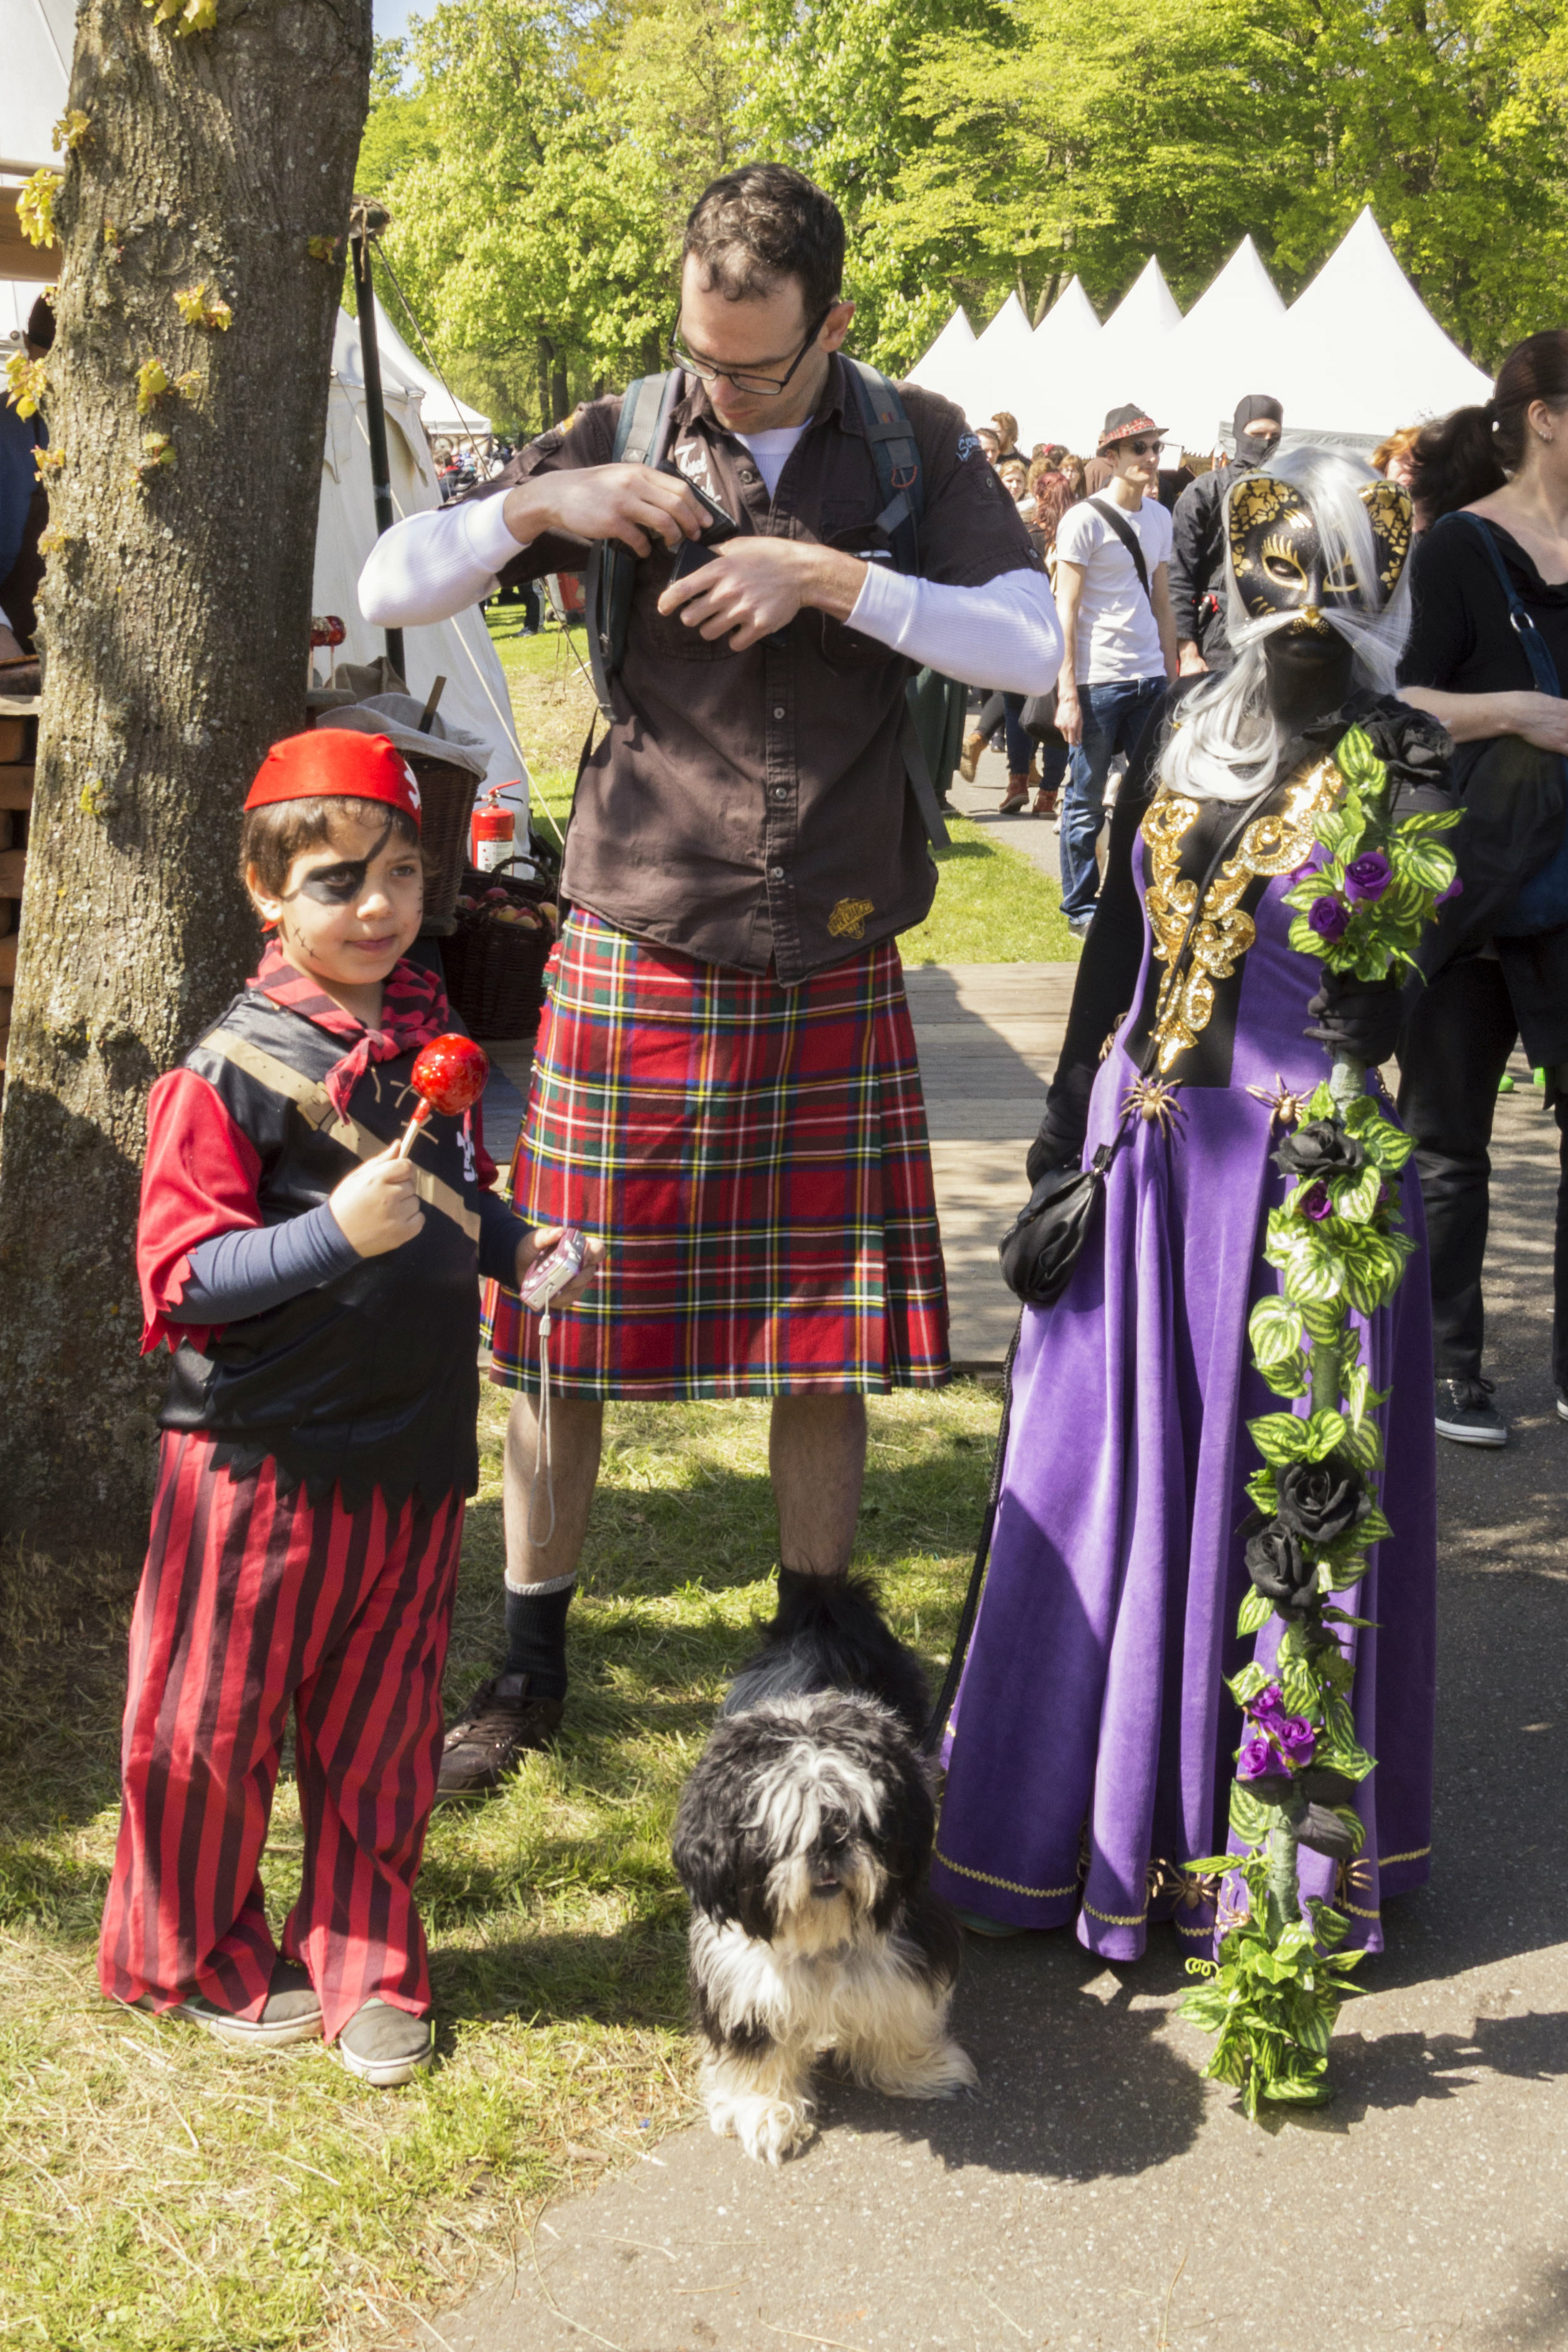
outdoor, people, photography, van, photo, cat, nikon, cosplay, holland, festival, nederland, netherlands, de, fun, dutch, outdoorphotography, picture, photograph, fotos, foto, fotografie, pd, event, tradition, costume, kasteel, paulvandevelde, pdvandevelde, padagudaloma, dordrecht, nederlandinfotos, eventphotography, evenementenfotografie, pvdvfotografie, pdvandeveldedordrecht, nederlandsefotografie, dutchphotogaraphy, totallydutch, fotografienederland, hollandsefotografie, fotografieholland, velde, haarzuilens, dehaar, elfia, eff, kasteeldehaar, elffantasyfair, elfiahaarzuilens, elfia2014, eff2014, paulvandeveldedordrecht